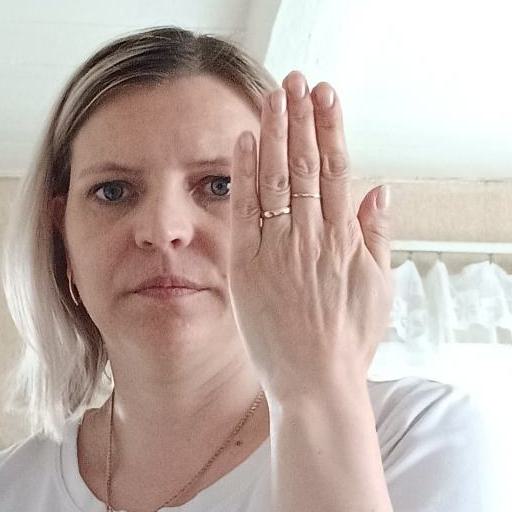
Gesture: stop_inverted